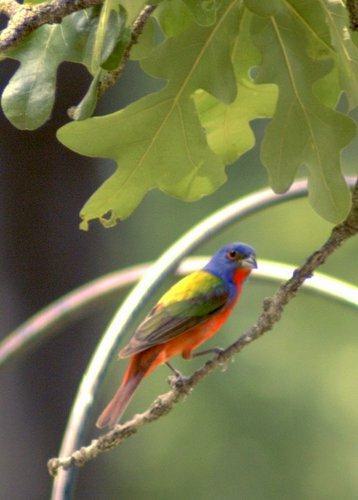
A photo of a painted bunting